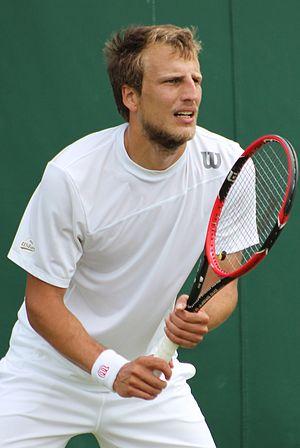
Mirza Bašić, né le 12 juillet 1991 à Sarajevo, est un joueur de tennis bosnien, professionnel depuis 2009.